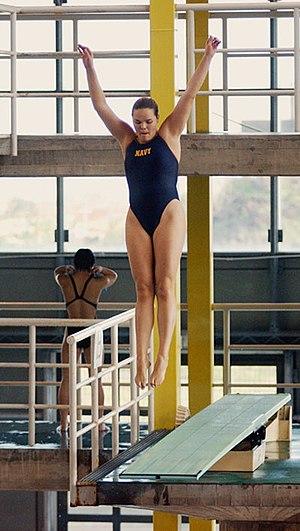
Un tremplin est un équipement sur lequel on s'élance pour effectuer des sauts, par exemple un tremplin de saut à ski, de ski acrobatique, de ski nautique.